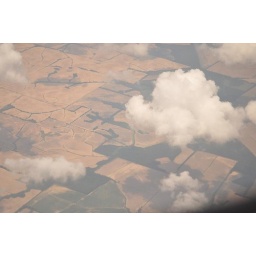
Shots out the window of my plane over Ohio.